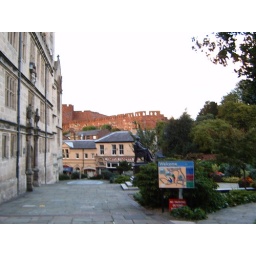
library to left with castle in front